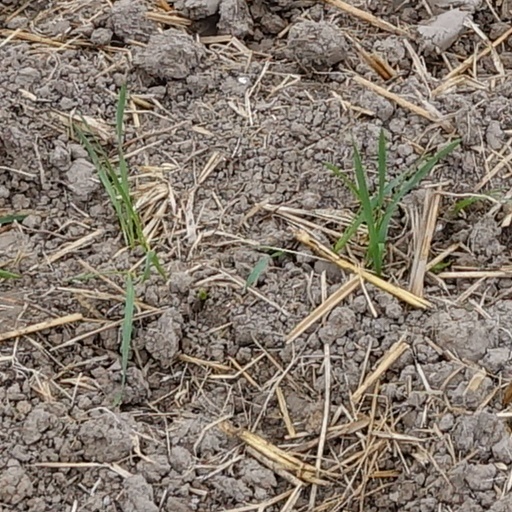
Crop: wheat